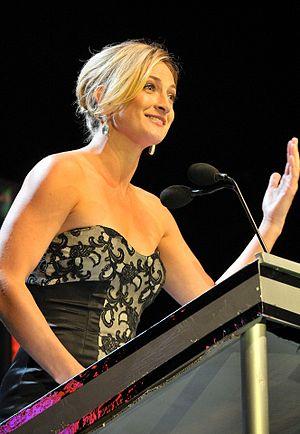
Zoë Bell aux Streamy Awards 2009.